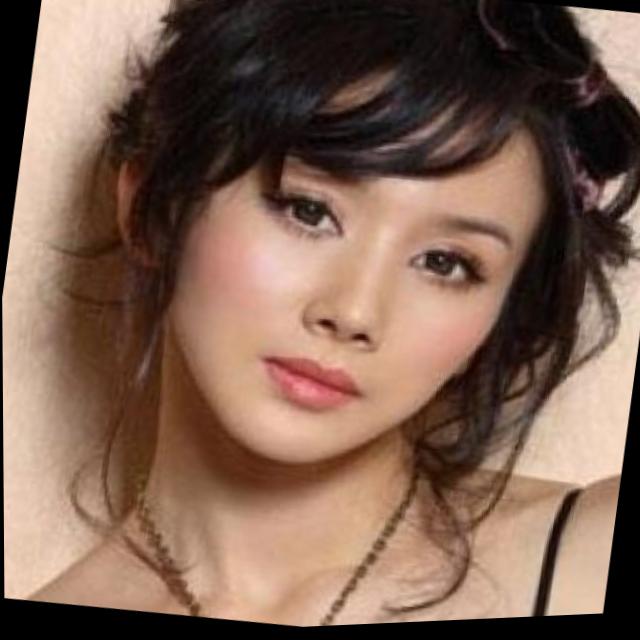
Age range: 21-44